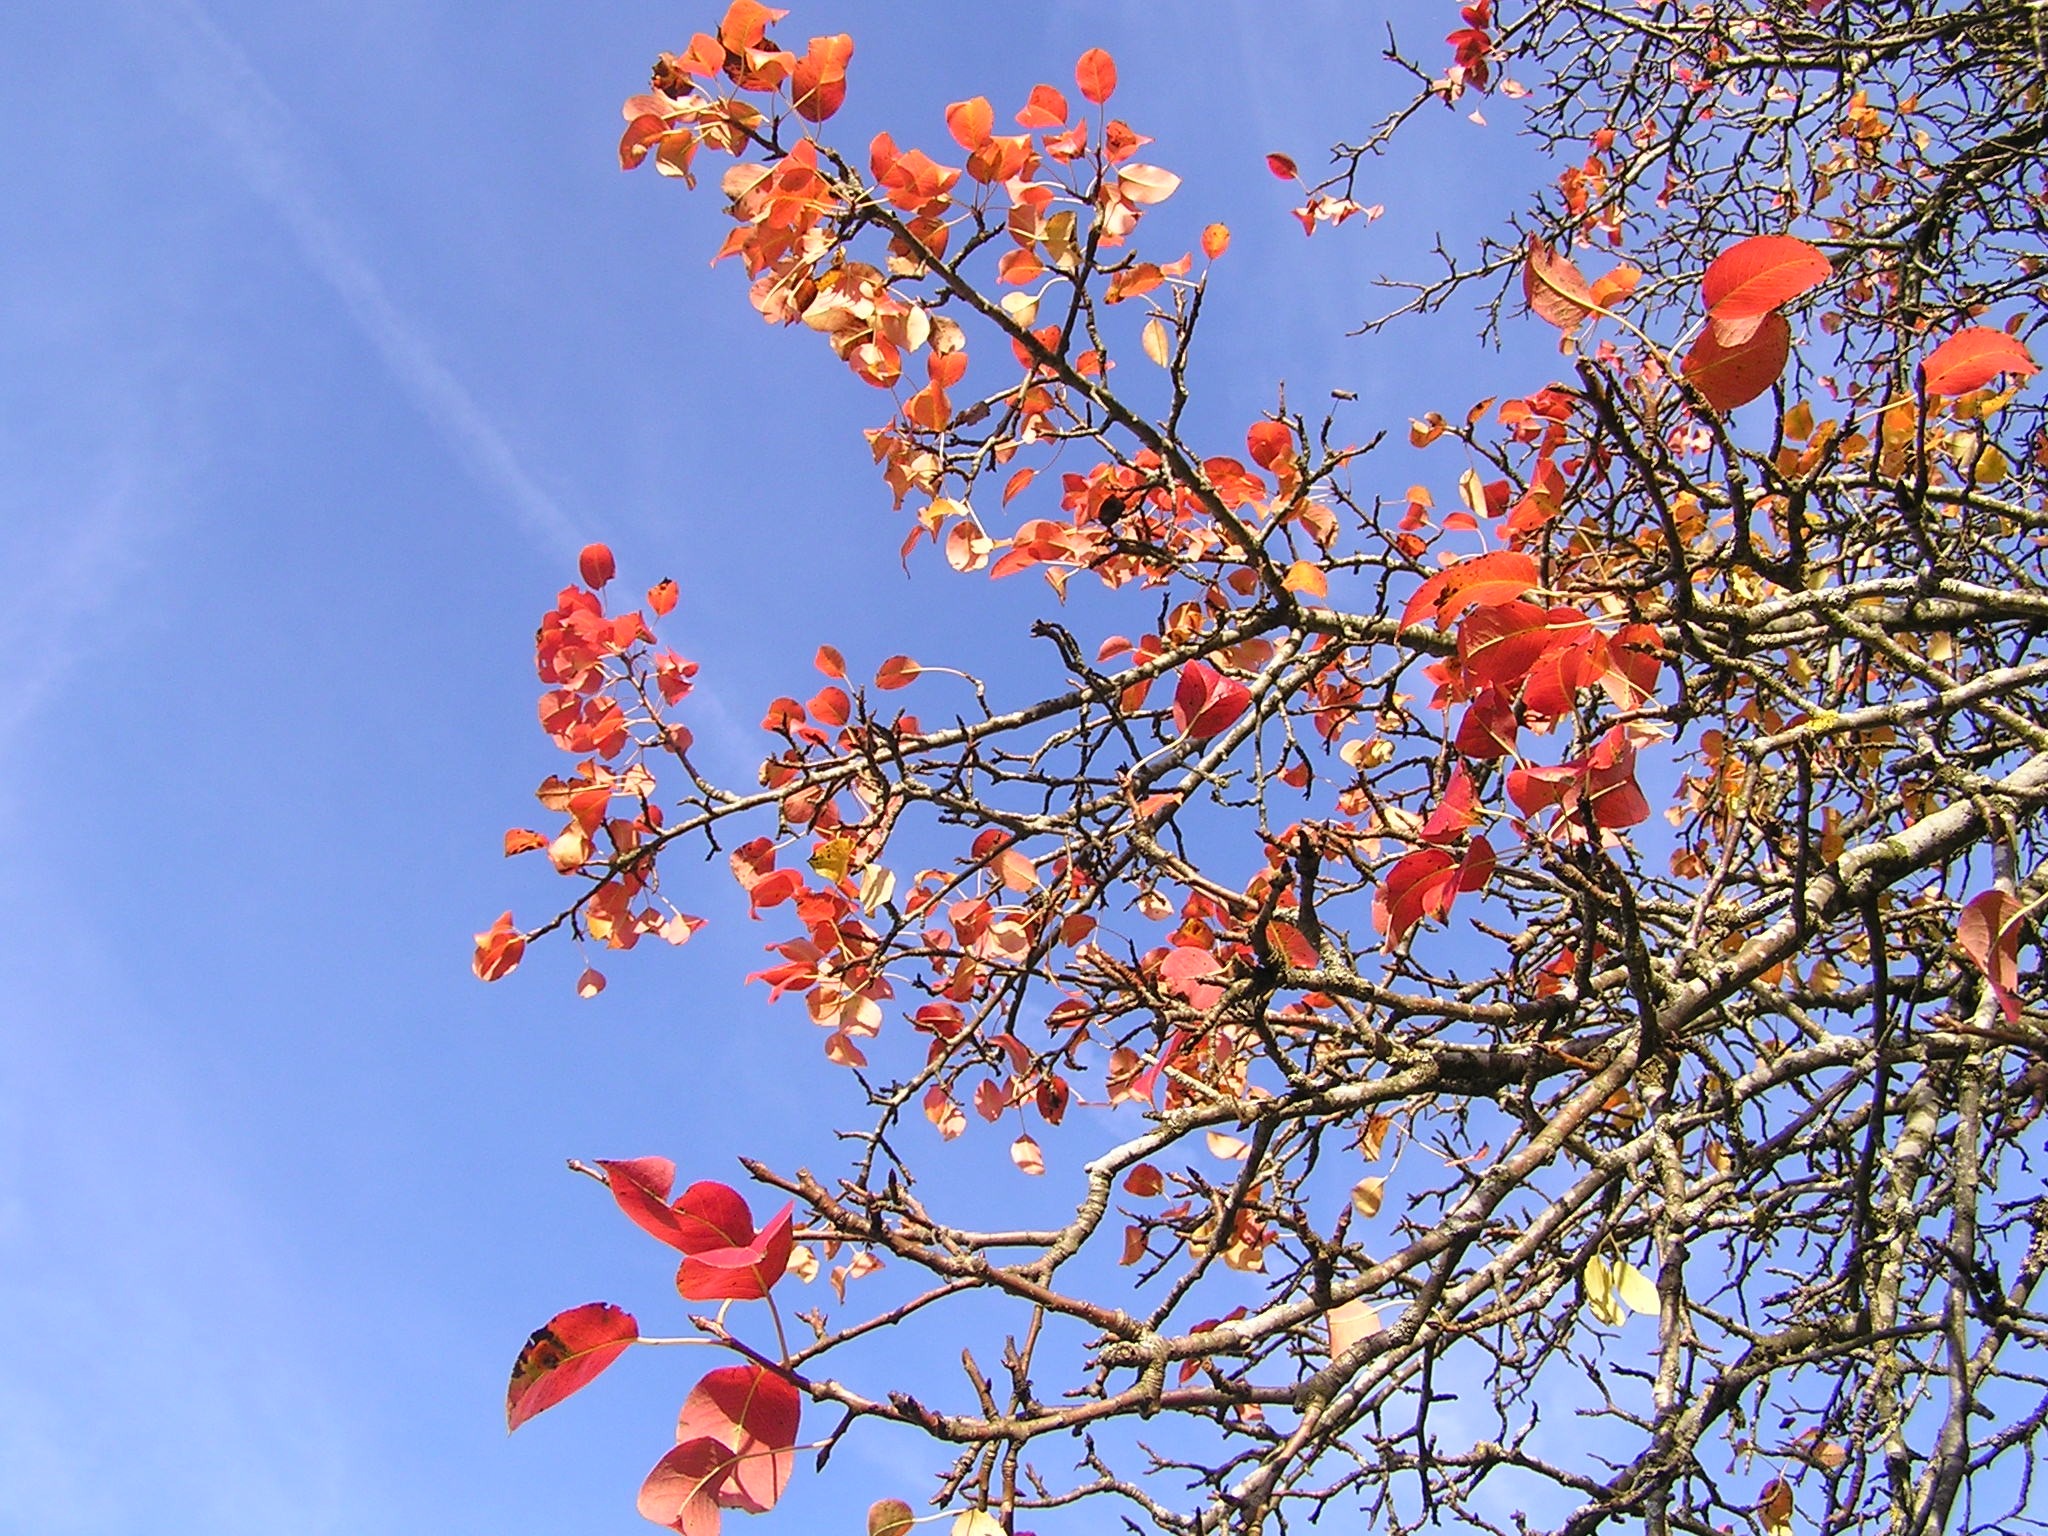
tree, branch, blossom, plant, sky, leaf, flower, spring, red, produce, autumn, flora, season, cherry blossom, leaves, last